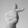
ASL letter: T